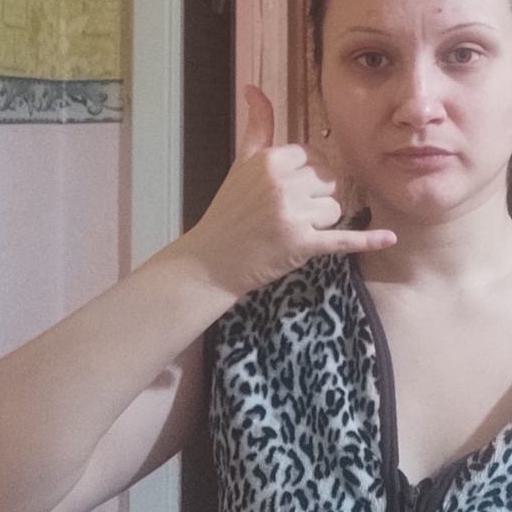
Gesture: call